College Park Historic District (Lake Worth, Florida)

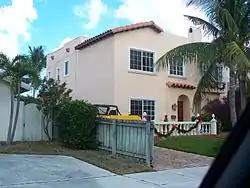

The College Park Historic District (also known as College Park Residential Neighborhood) is a U.S. historic district (designated as such on February 9, 2001) located in Lake Worth Beach, Florida. The district is bounded by Maryland Drive, North Federal Highway, 19th Avenue North, and North Dixie Highway. It contains 90 historic buildings and residences.